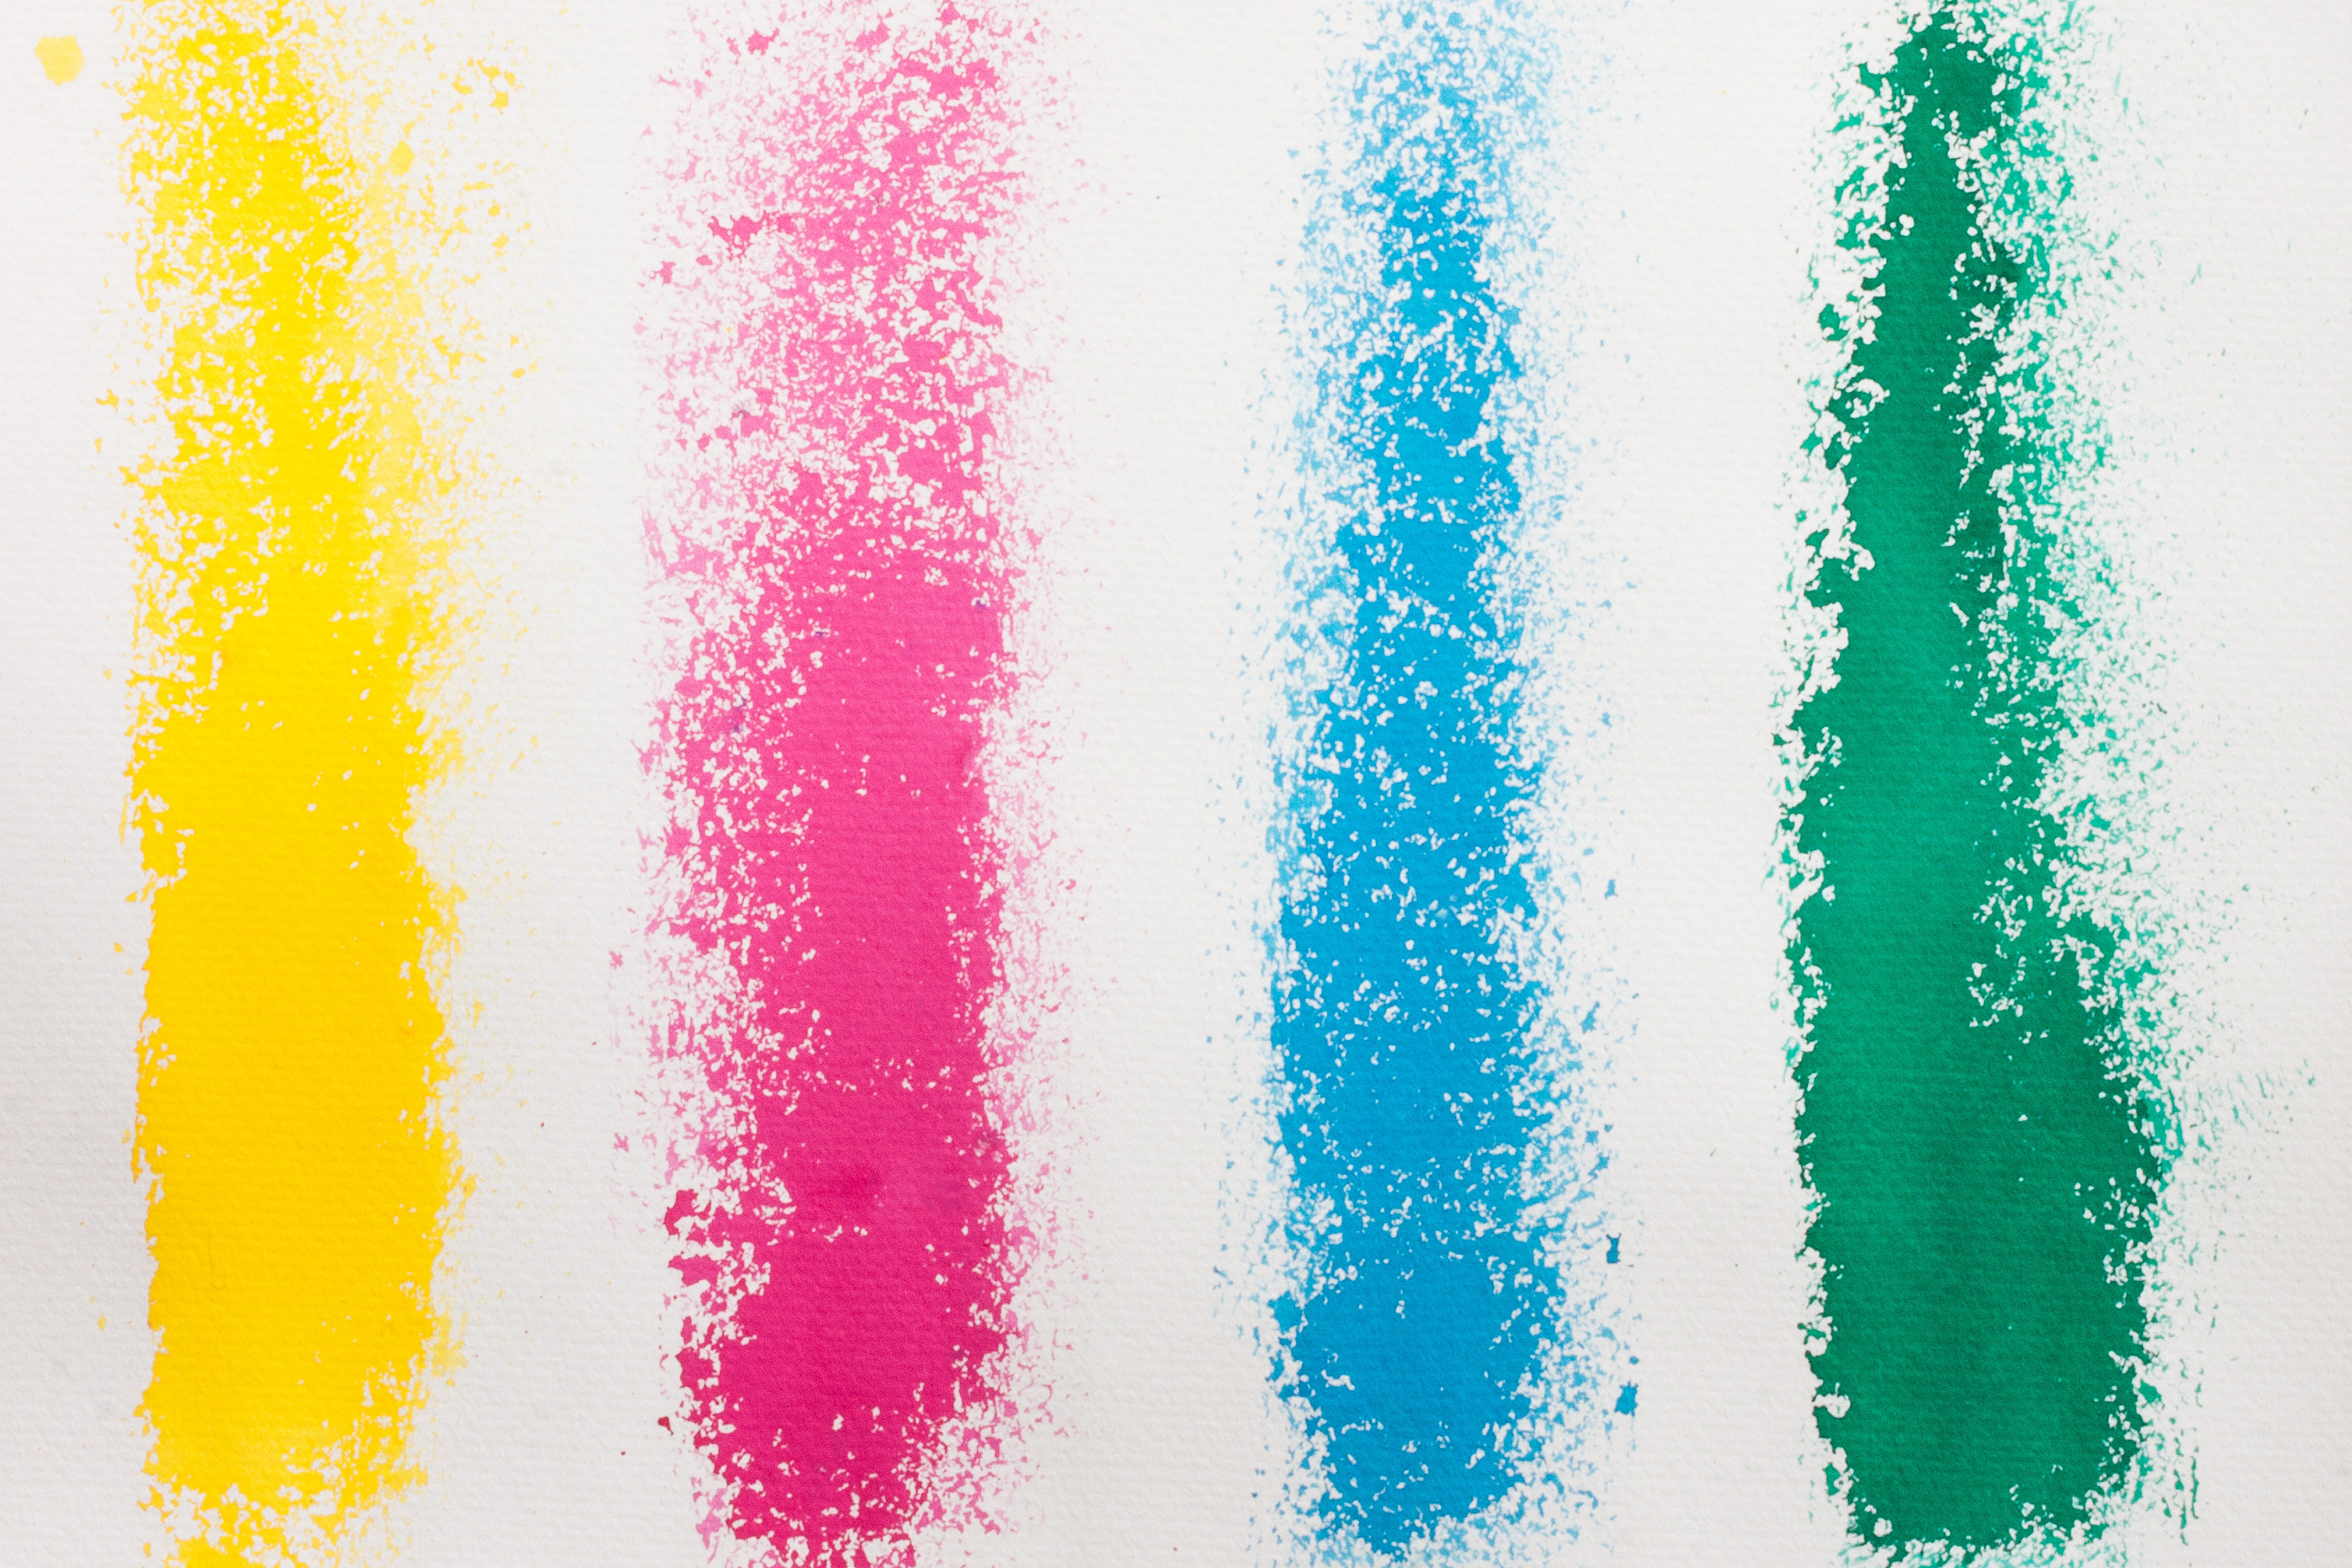
line, green, color, serene, blue, yellow, pink, lip, cheerful, font, background, image, fund, watercolour, handmade paper, painting technique, soluble in water, color sketch, not opaque, swam footprint